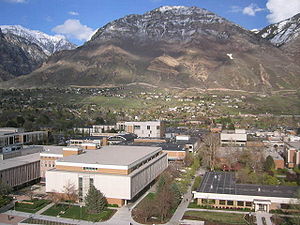
Provo (Utah) / Geografi
Y Mountian ligger lige øst for Briham Young University.
Provo er administrativt centrum i det amerikanske county Utah County i staten Utah i det vestlige USA. Byen, der ligger omkring 55 kilometer syd for Salt Lake City, er en del af den såkaldte Wasatch Front, et større sammenhængende byområde, der er næsten 200 km langt. Byen er hjemsted for Brigham Young University, et privat universitet, ejet og ledet af Jesu Kristi Kirke af Sidste Dages Hellige. Desuden ligger denne kirkes største uddannelsescenter for missionærer også i byen.